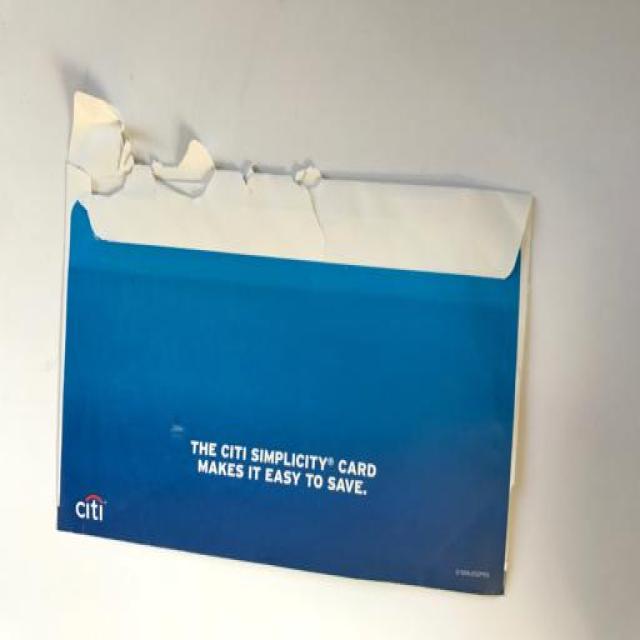
Label: Paper